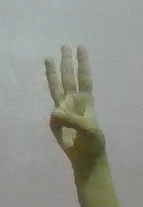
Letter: thaa